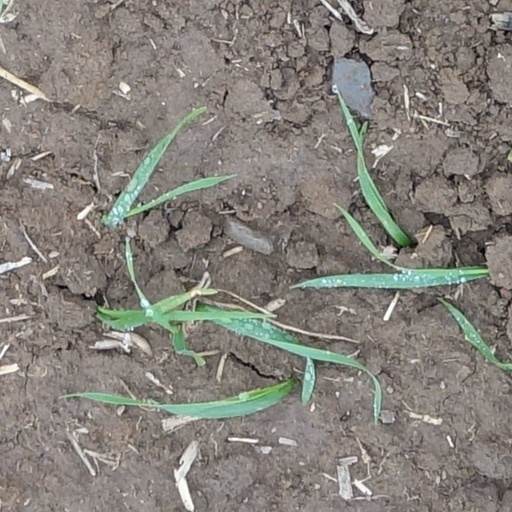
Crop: wheat